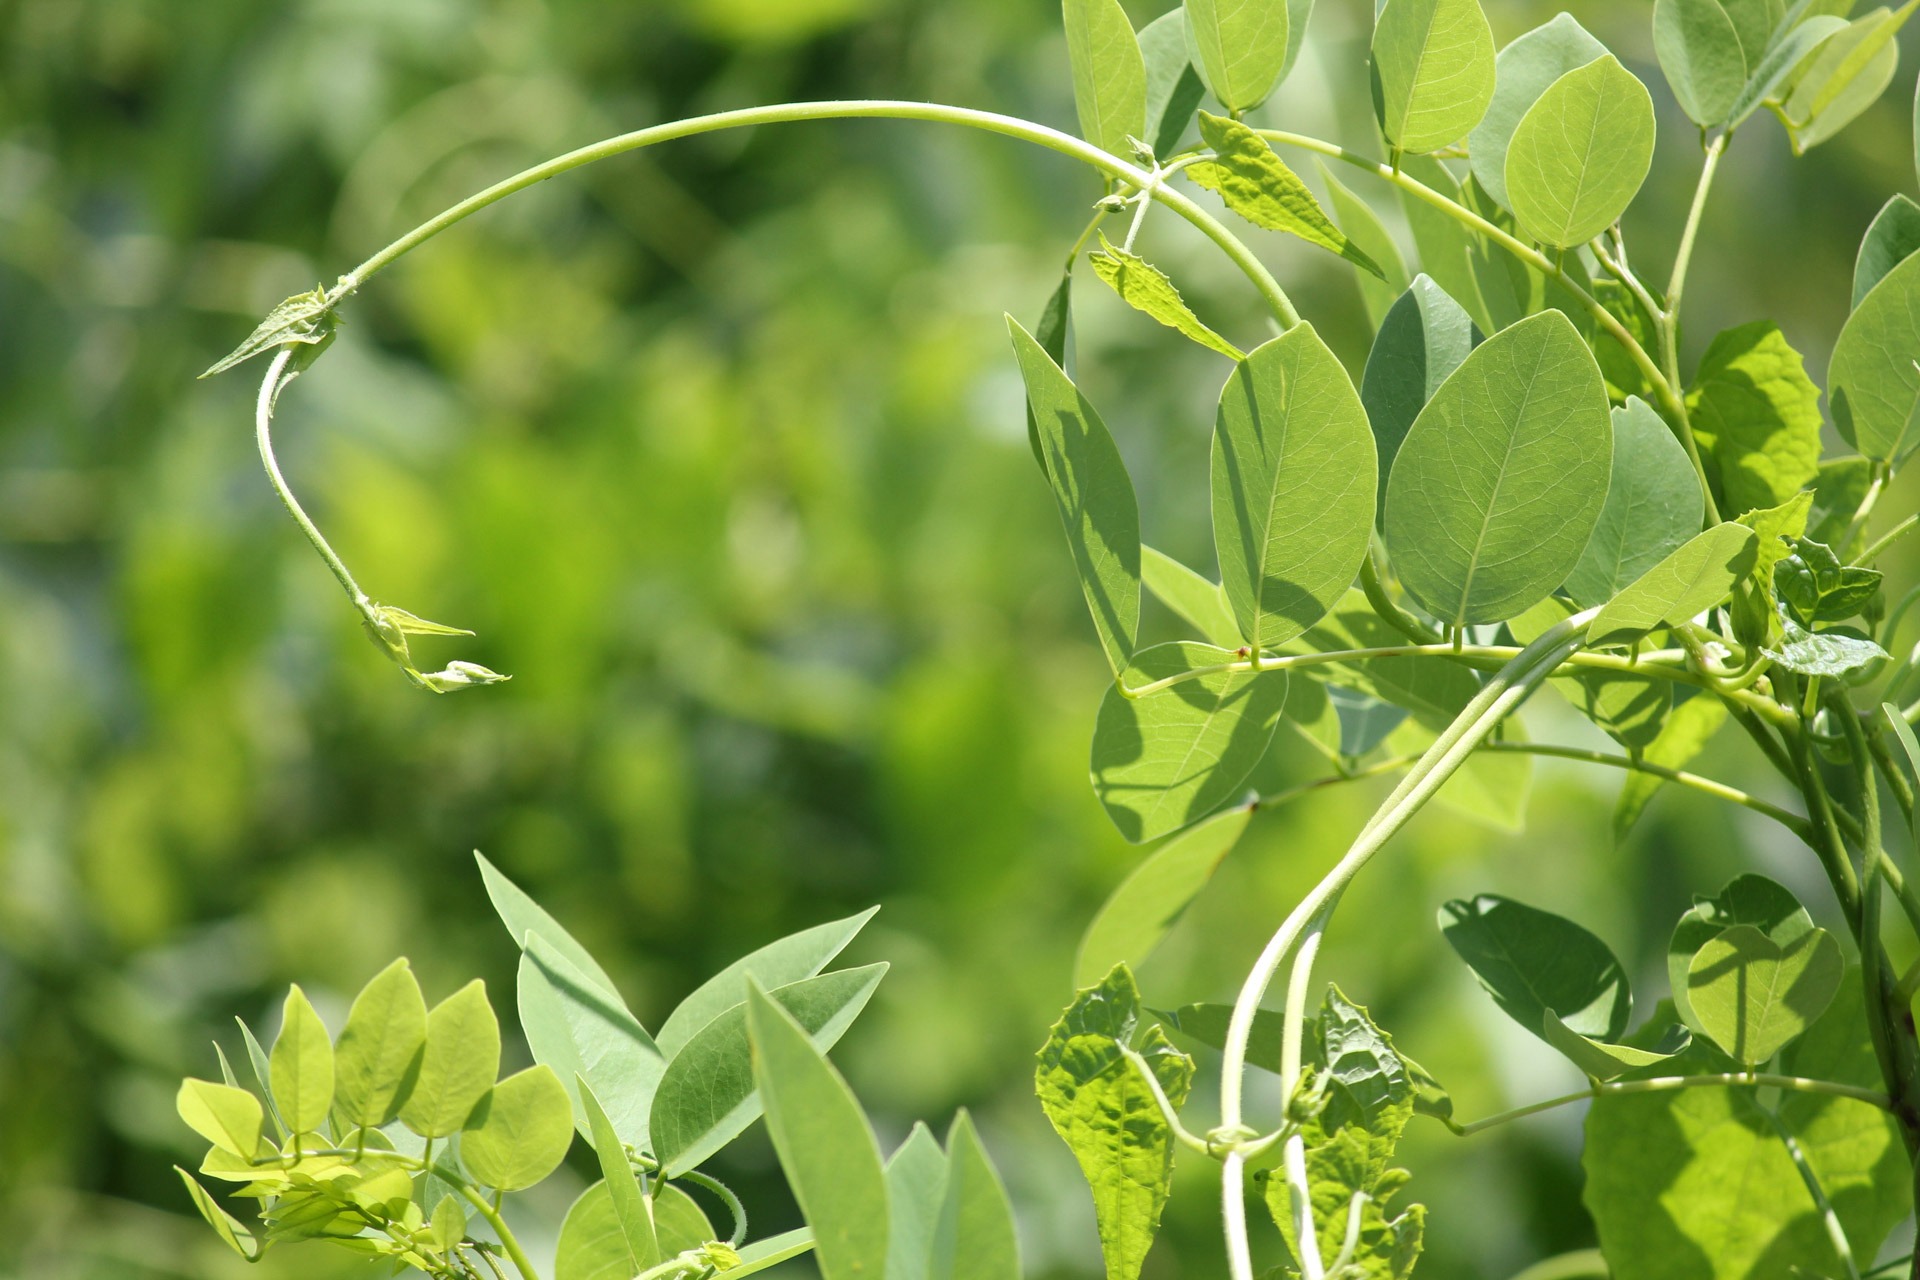
tree, branch, plant, leaf, flower, food, green, produce, vegetable, crop, agriculture, flora, plants, trees, background, shrub, wallpaper, green leaves, green background, flowering plant, grass family, plant stem, land plant, round leaves, flower spines, round leaf